Cyclone Bijli

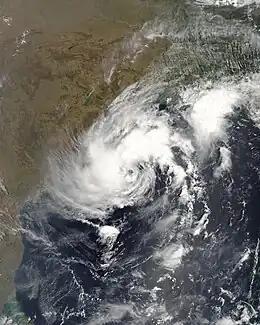
Cyclone Bijli on April 16

Cyclonic Storm Bijli (JTWC designation: 01B) was the first tropical cyclone to form during the 2009 North Indian Ocean cyclone season. Bijli formed from an area of low pressure on April 14. Later that evening, RSMC New Delhi upgraded the low-pressure area to a Depression and designated it as BOB 01. The Joint Typhoon Warning Center (JTWC) then issued a Tropical Cyclone Formation Alert for the system and soon after designated it as Tropical Depression 01B. On the evening of April 15, both RSMC New Delhi and the JTWC reported that the system had intensified into a tropical storm, with the former naming it Bilji. Soon after, Bilji reached its peak intensity as it approached the coast of Bangladesh. However, on the morning of April 17, Bijli weakened to a deep depression due to land interaction, before making landfall just south of Chittagong. The remnants of Bilji continued to weaken as they tracked across northern Myanmar, before RSMC New Delhi issued their last advisory on April 18. The word Bijli means lightning in Hindi.